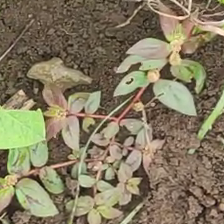
Weed species: Choti_dudhi_(Euphorbia_hirta)